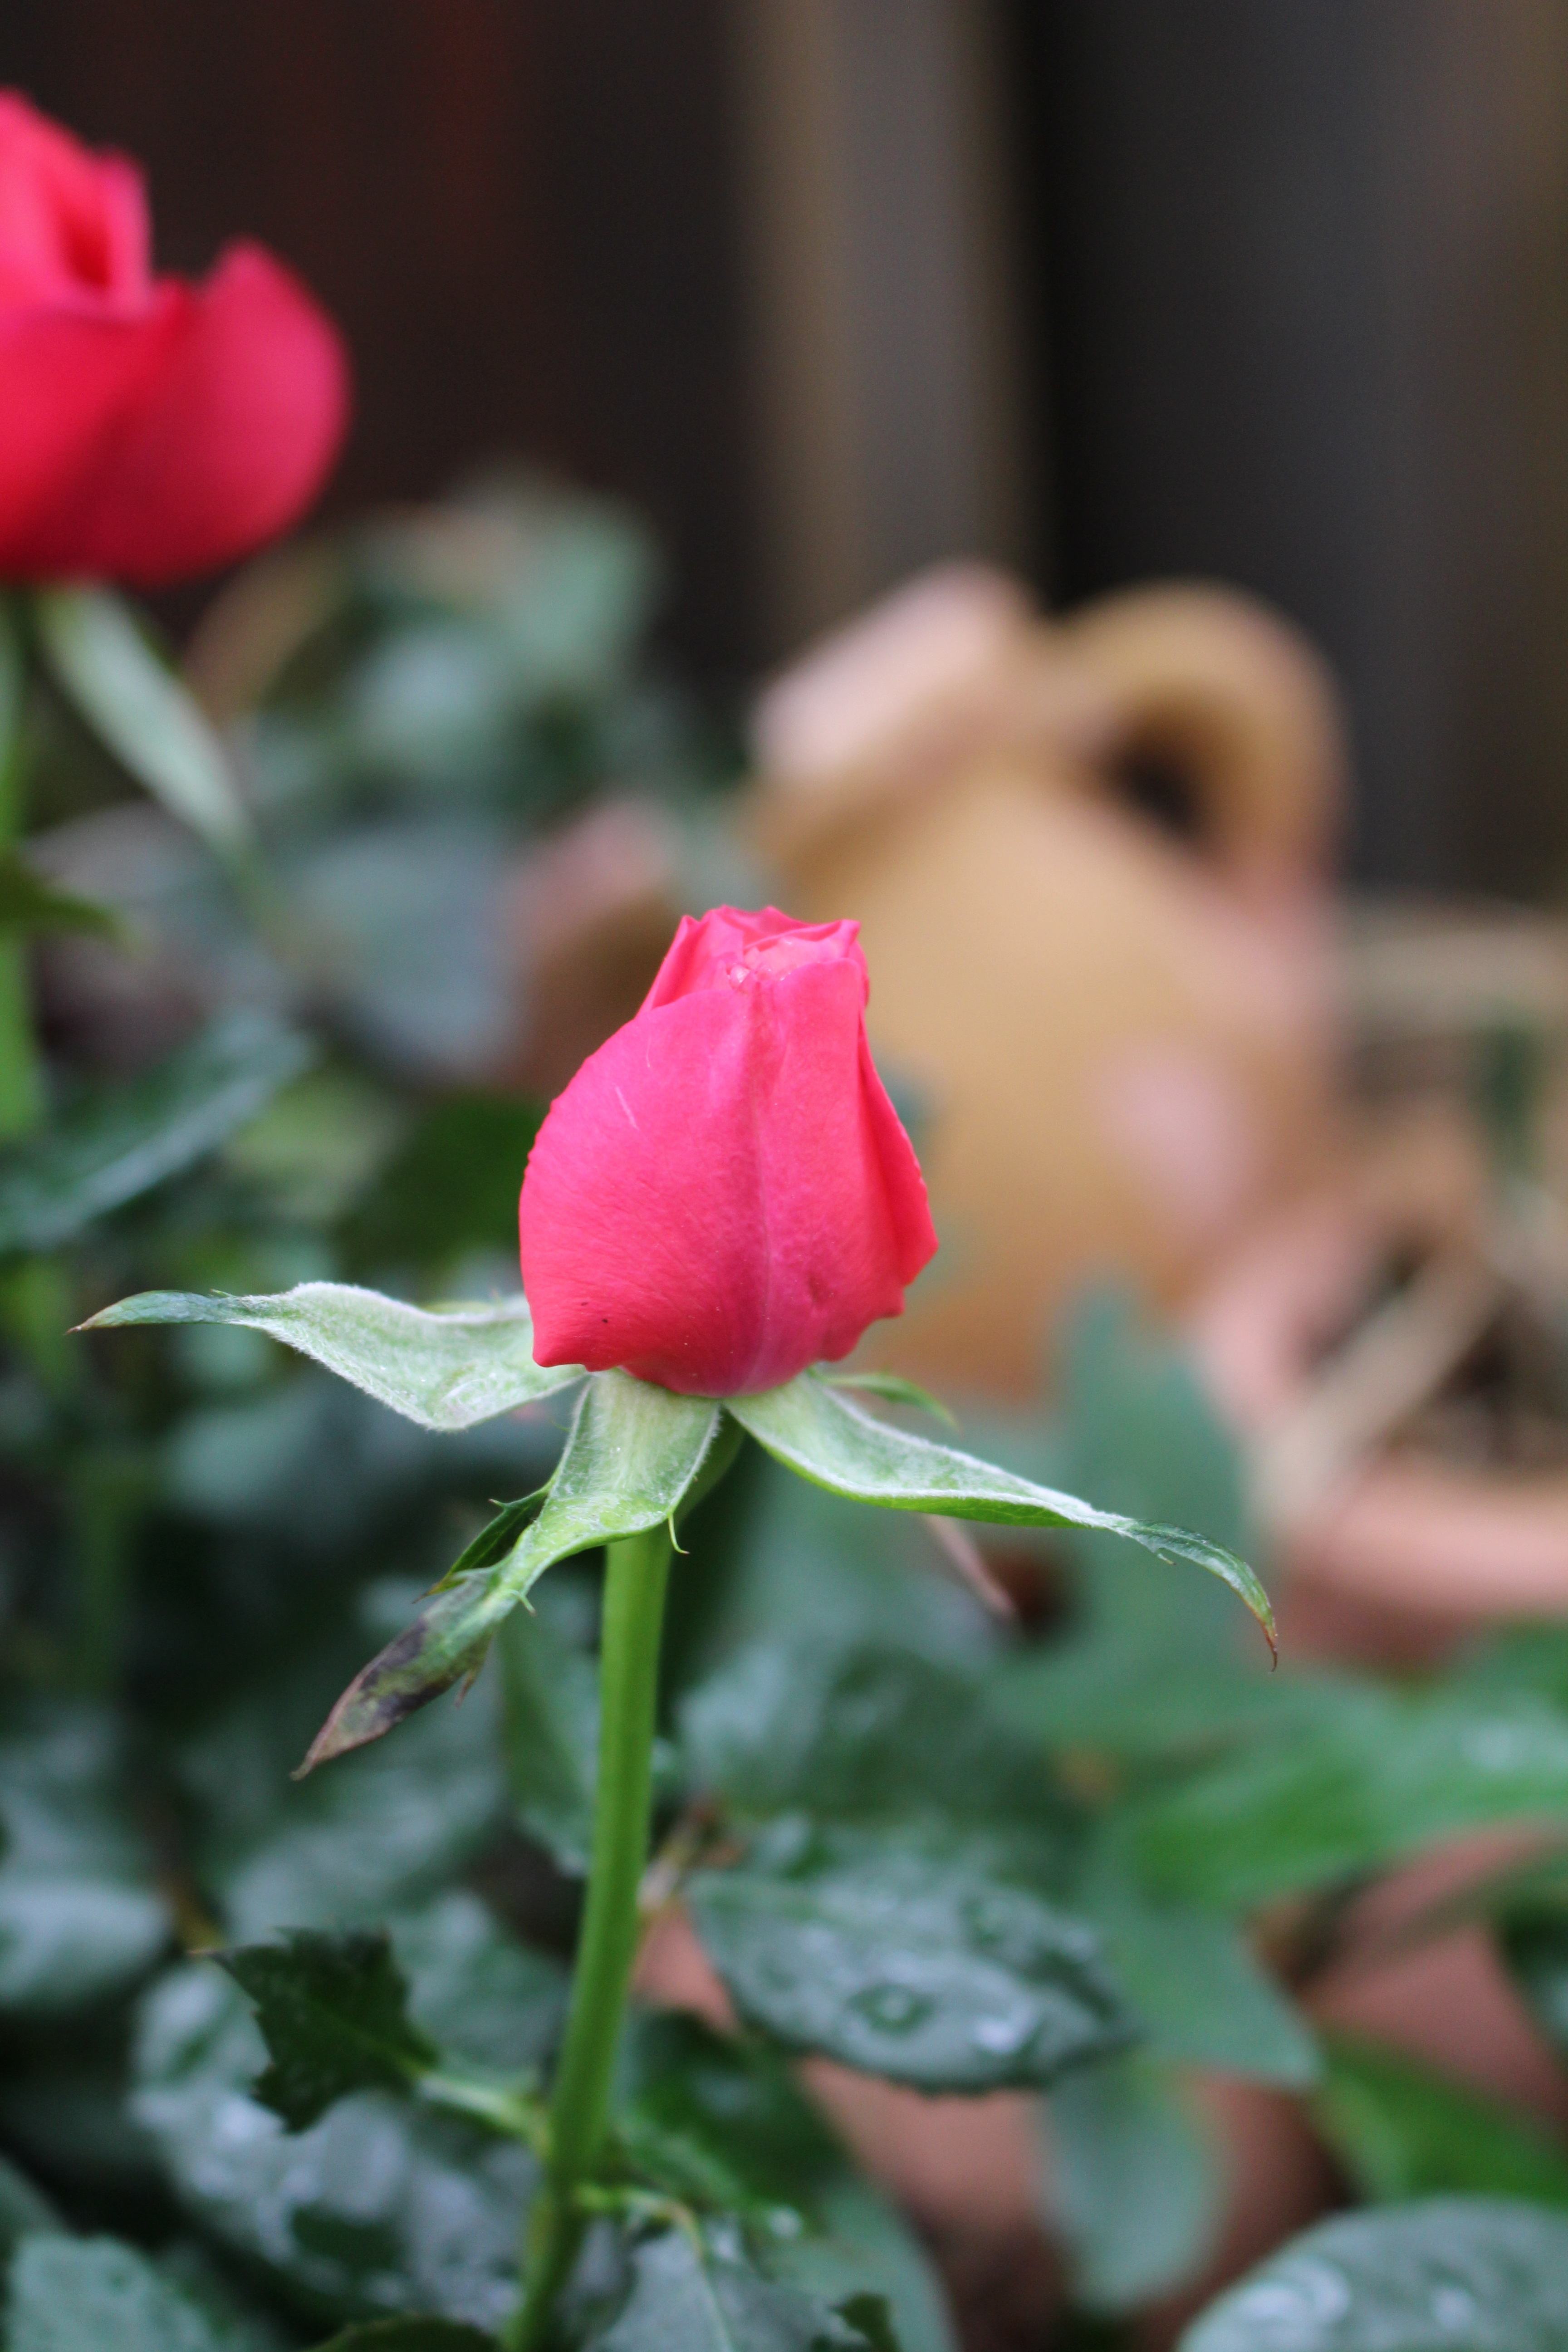
blossom, plant, flower, petal, bloom, love, rose, red, romantic, botany, flora, flowers, fragrance, rose bloom, macro photography, rose garden, flowering plant, garden roses, rose family, plant stem, land plant